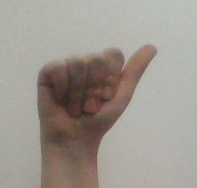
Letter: dhad